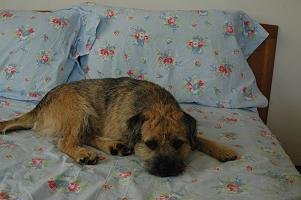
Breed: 206-n000007-Border_terrier